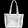
Label: Bag